ADESS-03

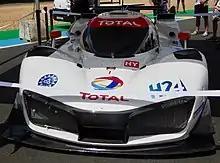
The GreenGT LMPH2G at the 2019 24 Hours of Le Mans

The ADESS-03 Served as a base for the GreenGT LMPH2G, which was developed by GreenGT which in 2013 attempted to field a Garage 56 effort at Le Mans with a hydrogen-powered prototype, then known as the GreenGT H2, but did not ultimately participate in the race. The car is powered by a 650bhp hydrogen fuel-cell power plant, with power output capable of being increased by up to 335bhp through an energy-retrieval system.